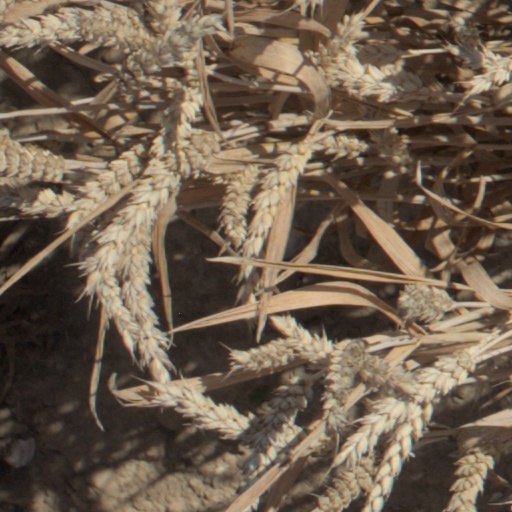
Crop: wheat